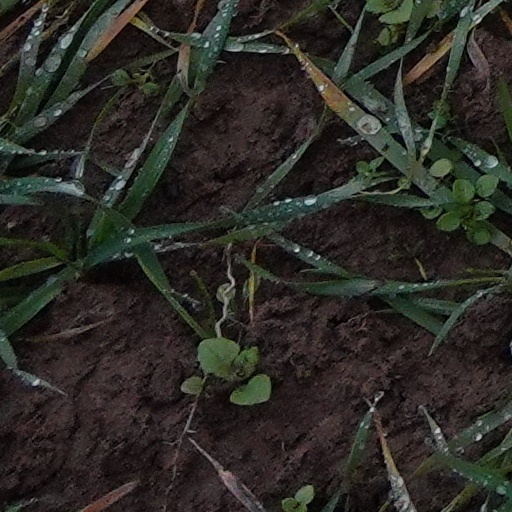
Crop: wheat